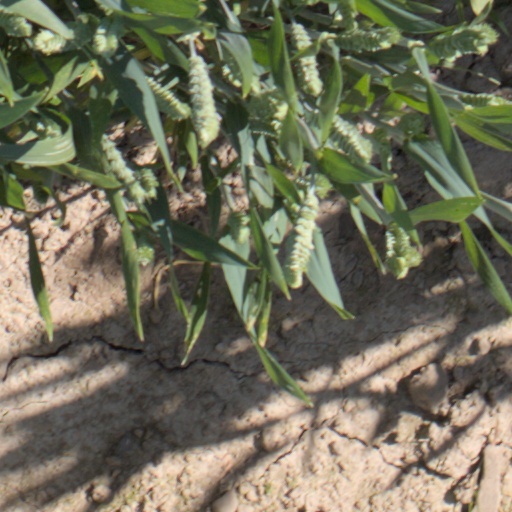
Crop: wheat